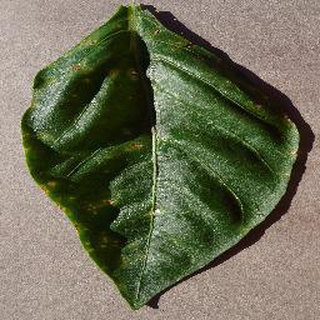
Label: bell_pepper_bacterial_spot